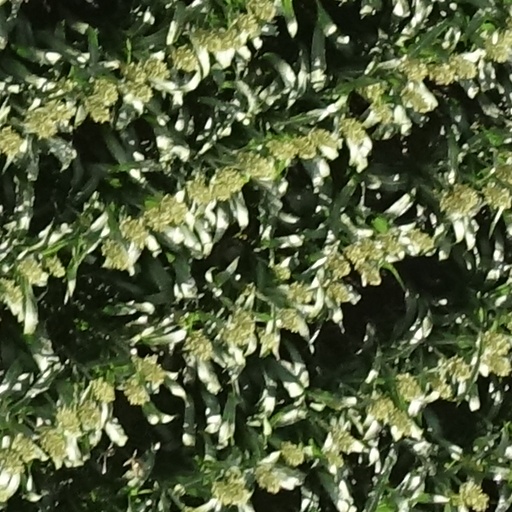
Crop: sorghum